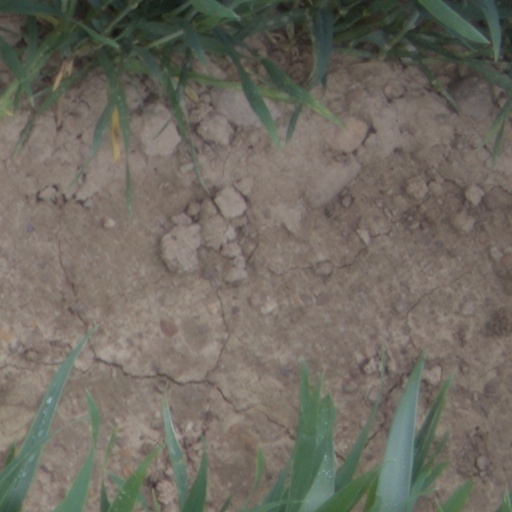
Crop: wheat